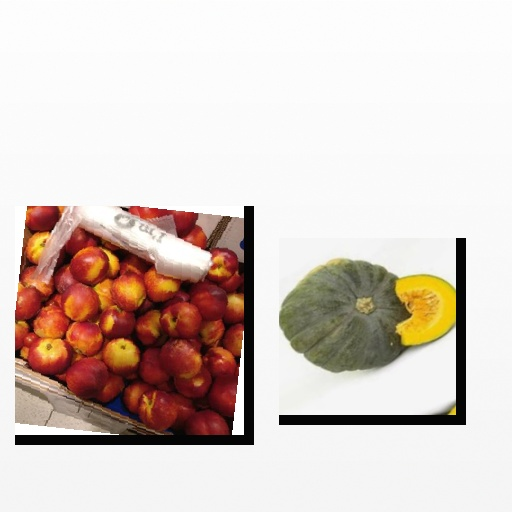
Food items: pumpkin, nectarine